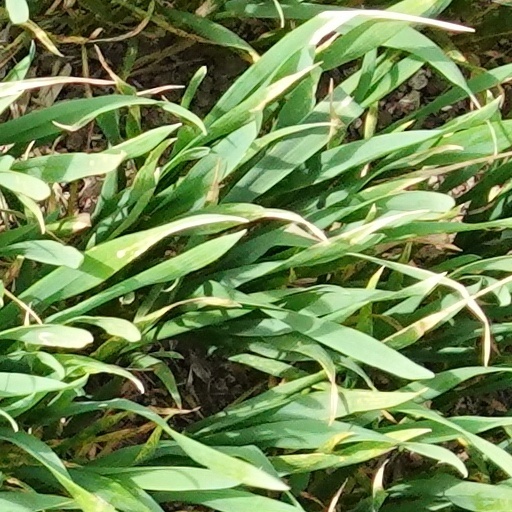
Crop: wheat